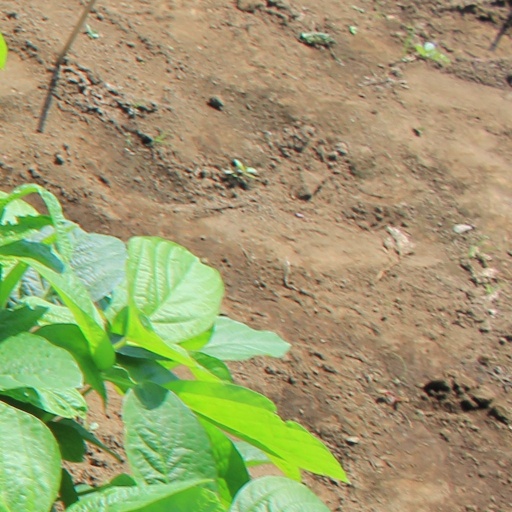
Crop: soybean